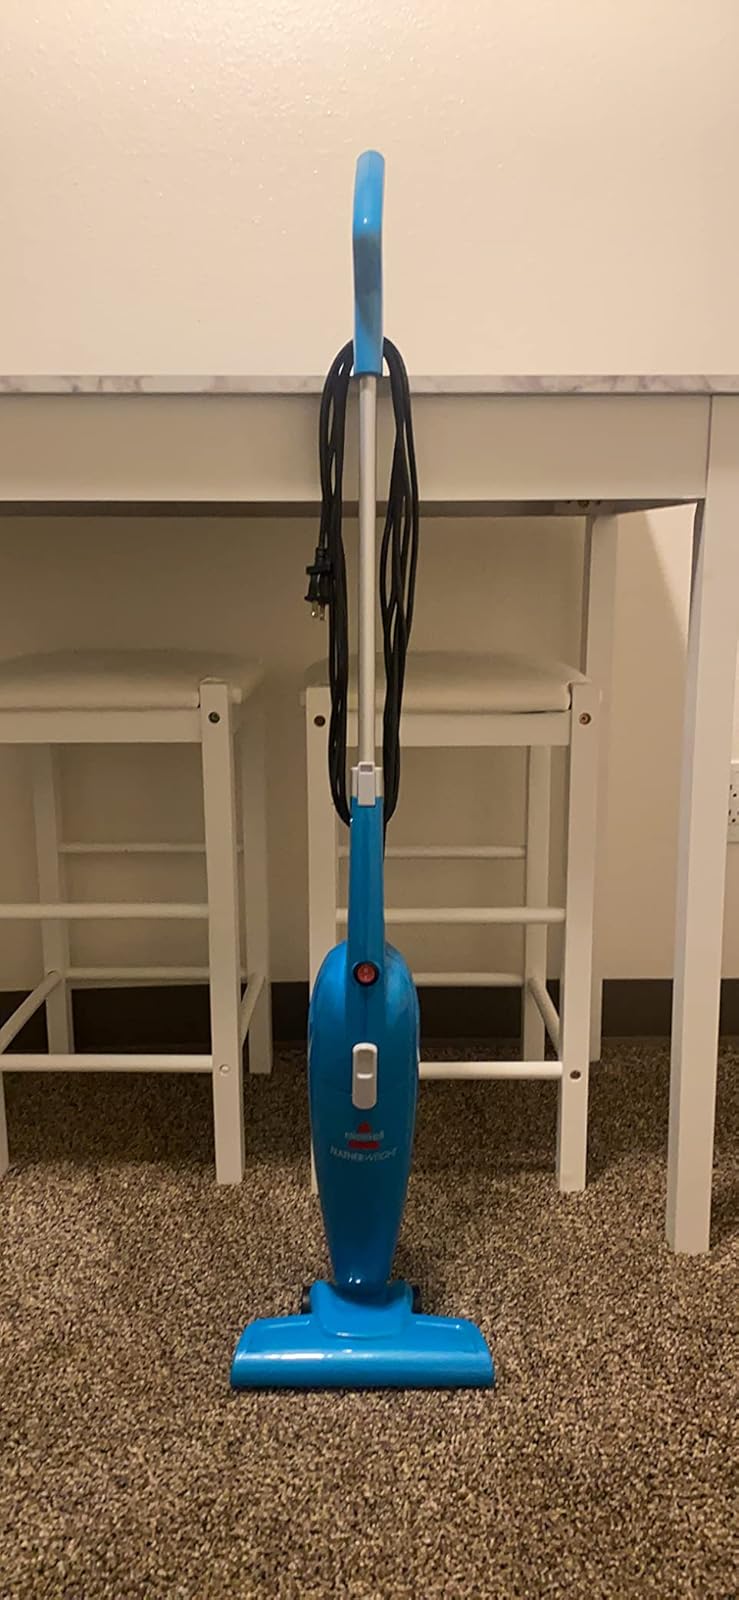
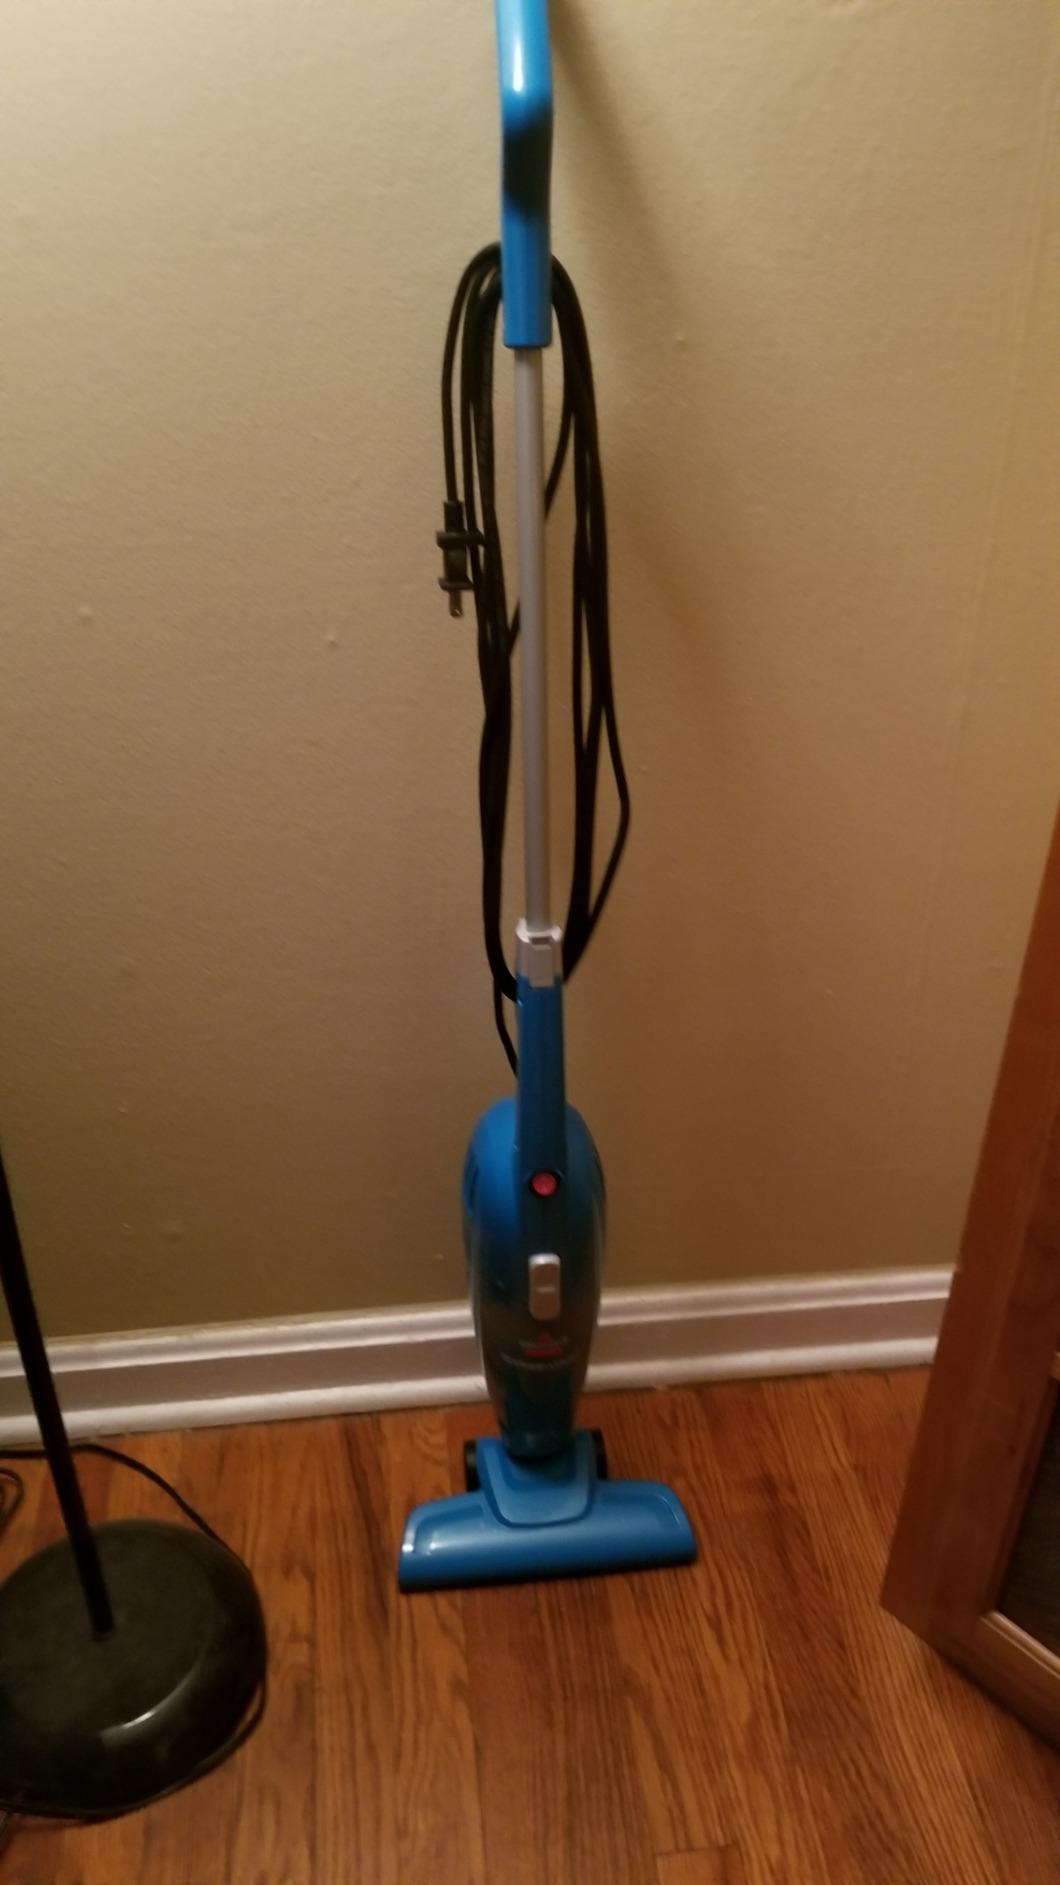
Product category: items_vacuum
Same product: yes